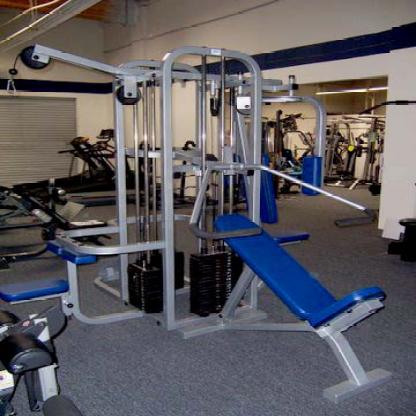
Scene: Indoor